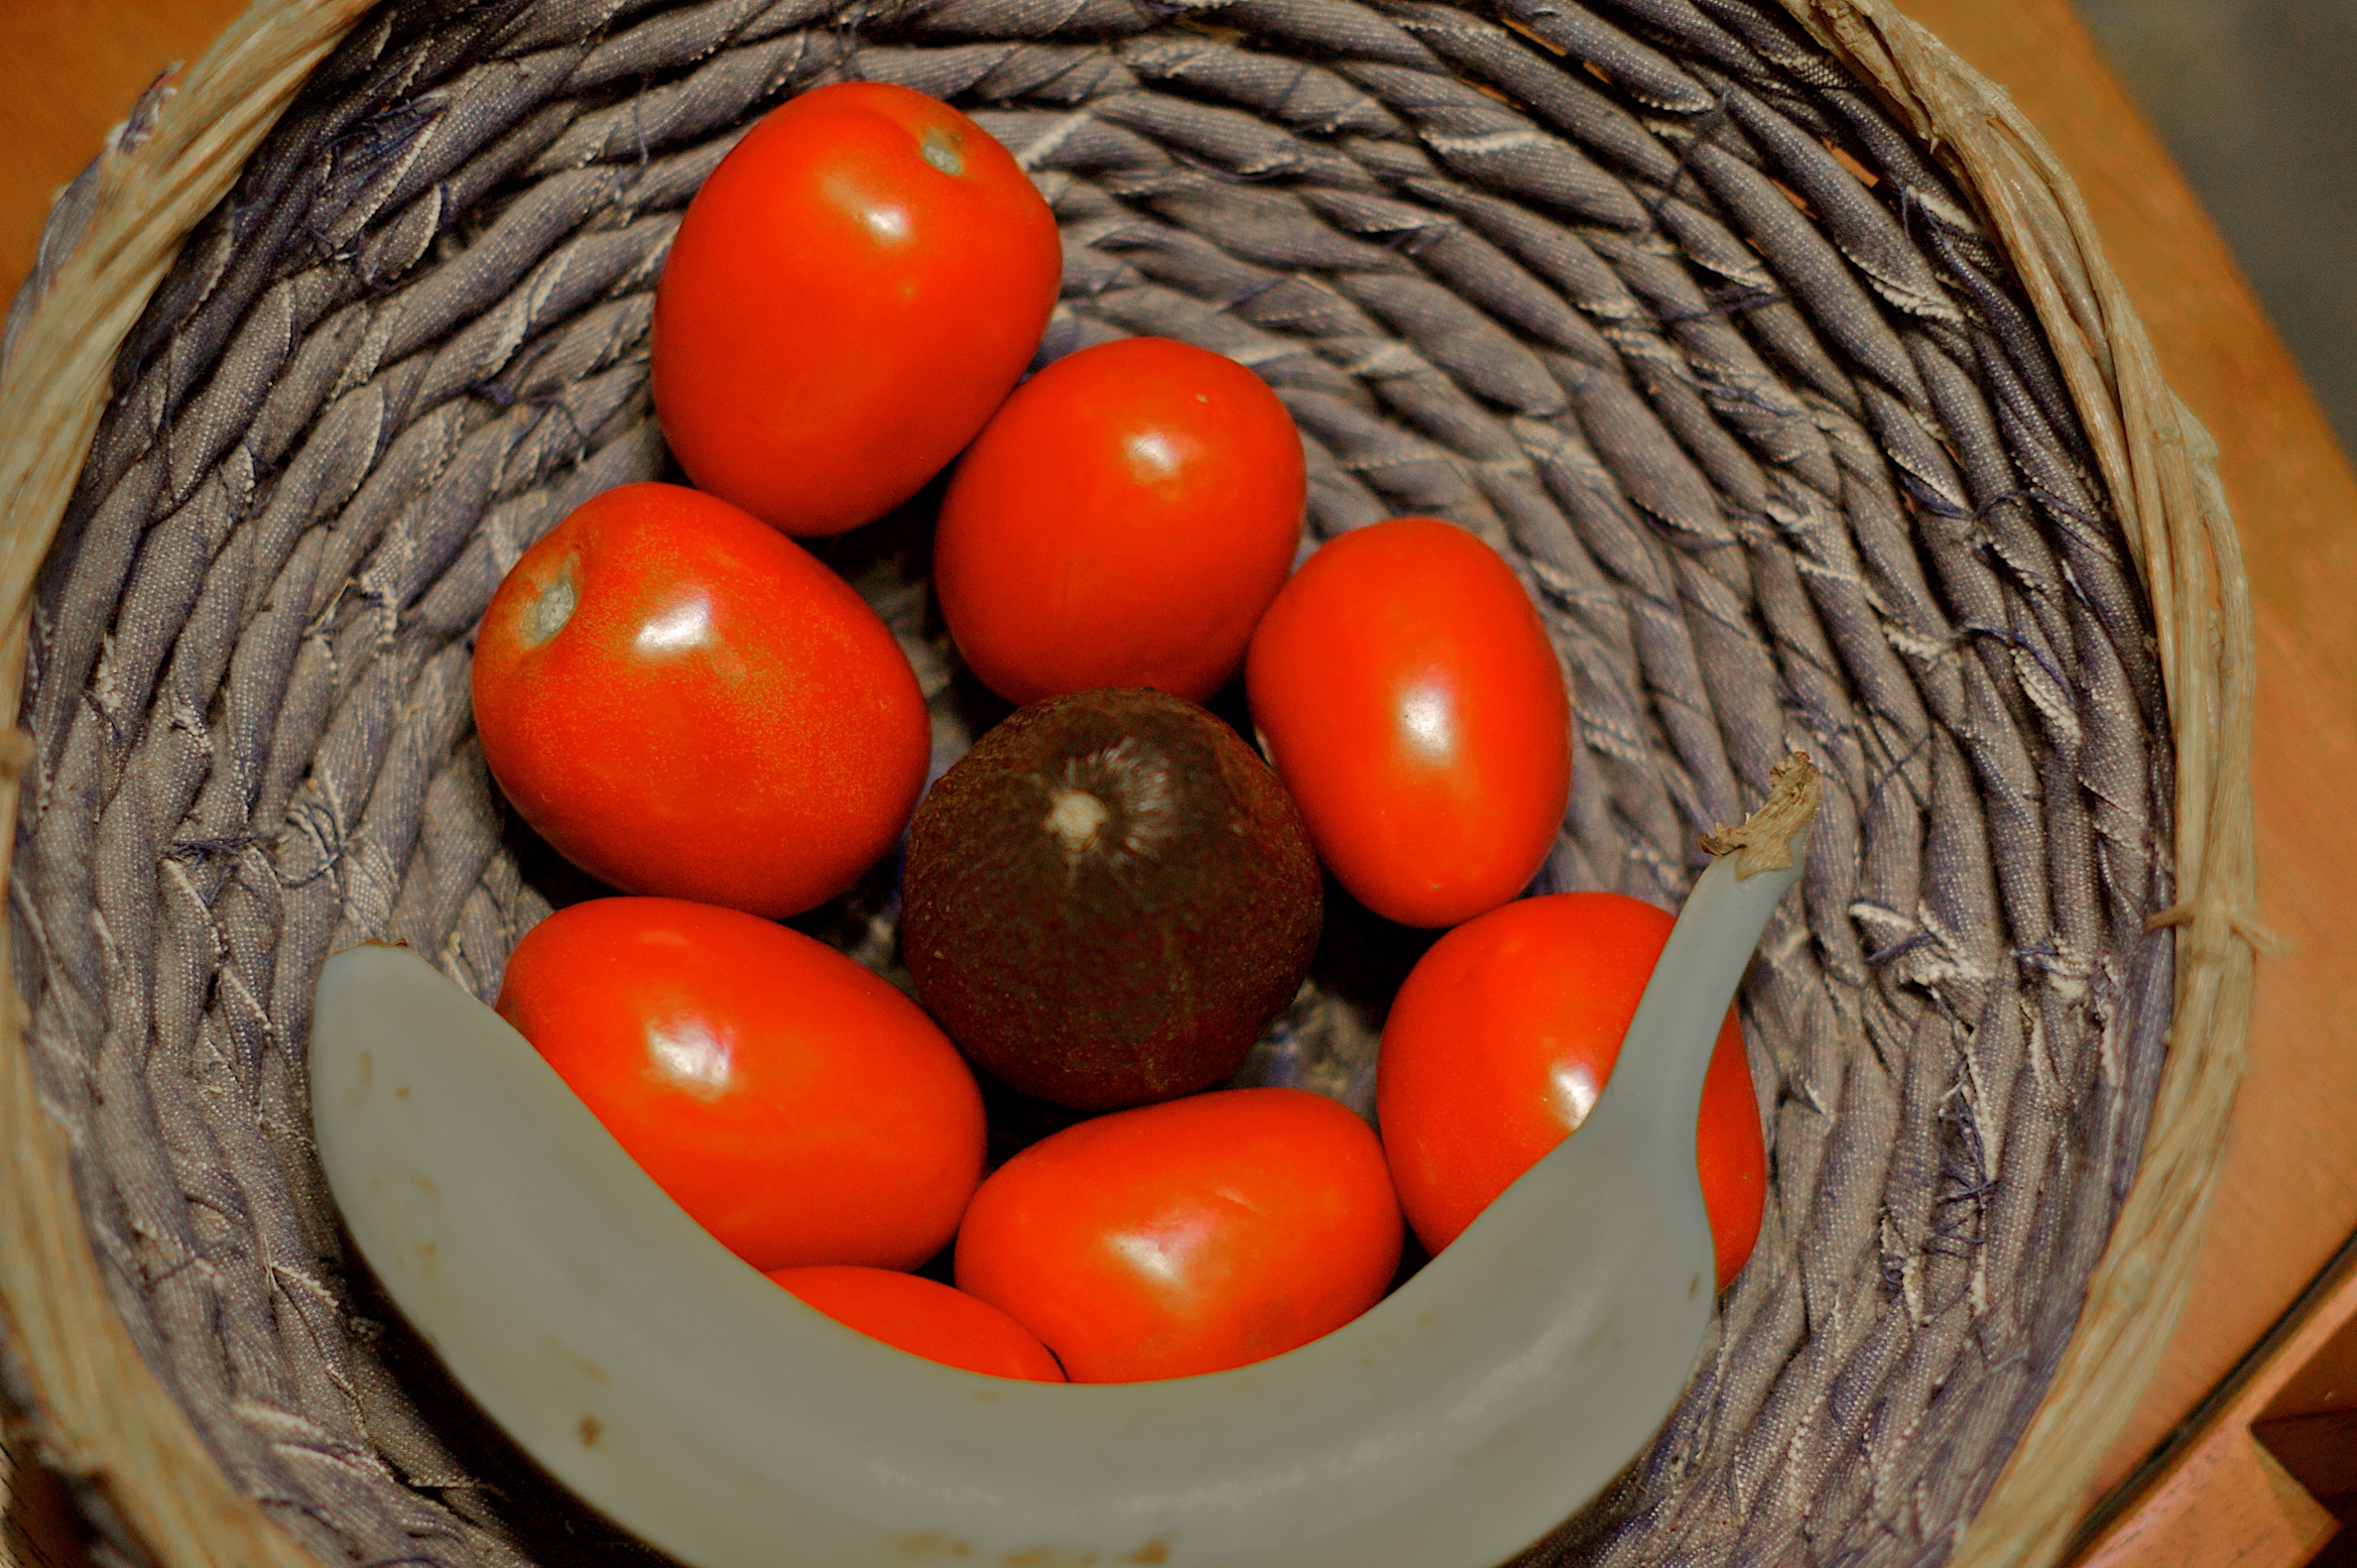
plant, fruit, flower, food, produce, vegetable, tomato, 2010365, flowering plant, land plant, potato and tomato genus